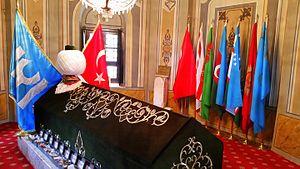
Ertuğrul ou Ertuğrul Gâzi « le Victorieux » est un ancêtre de la dynastie ottomane qui serait né en 1191 à Ahlat et mort à Söğüt vers 1281.